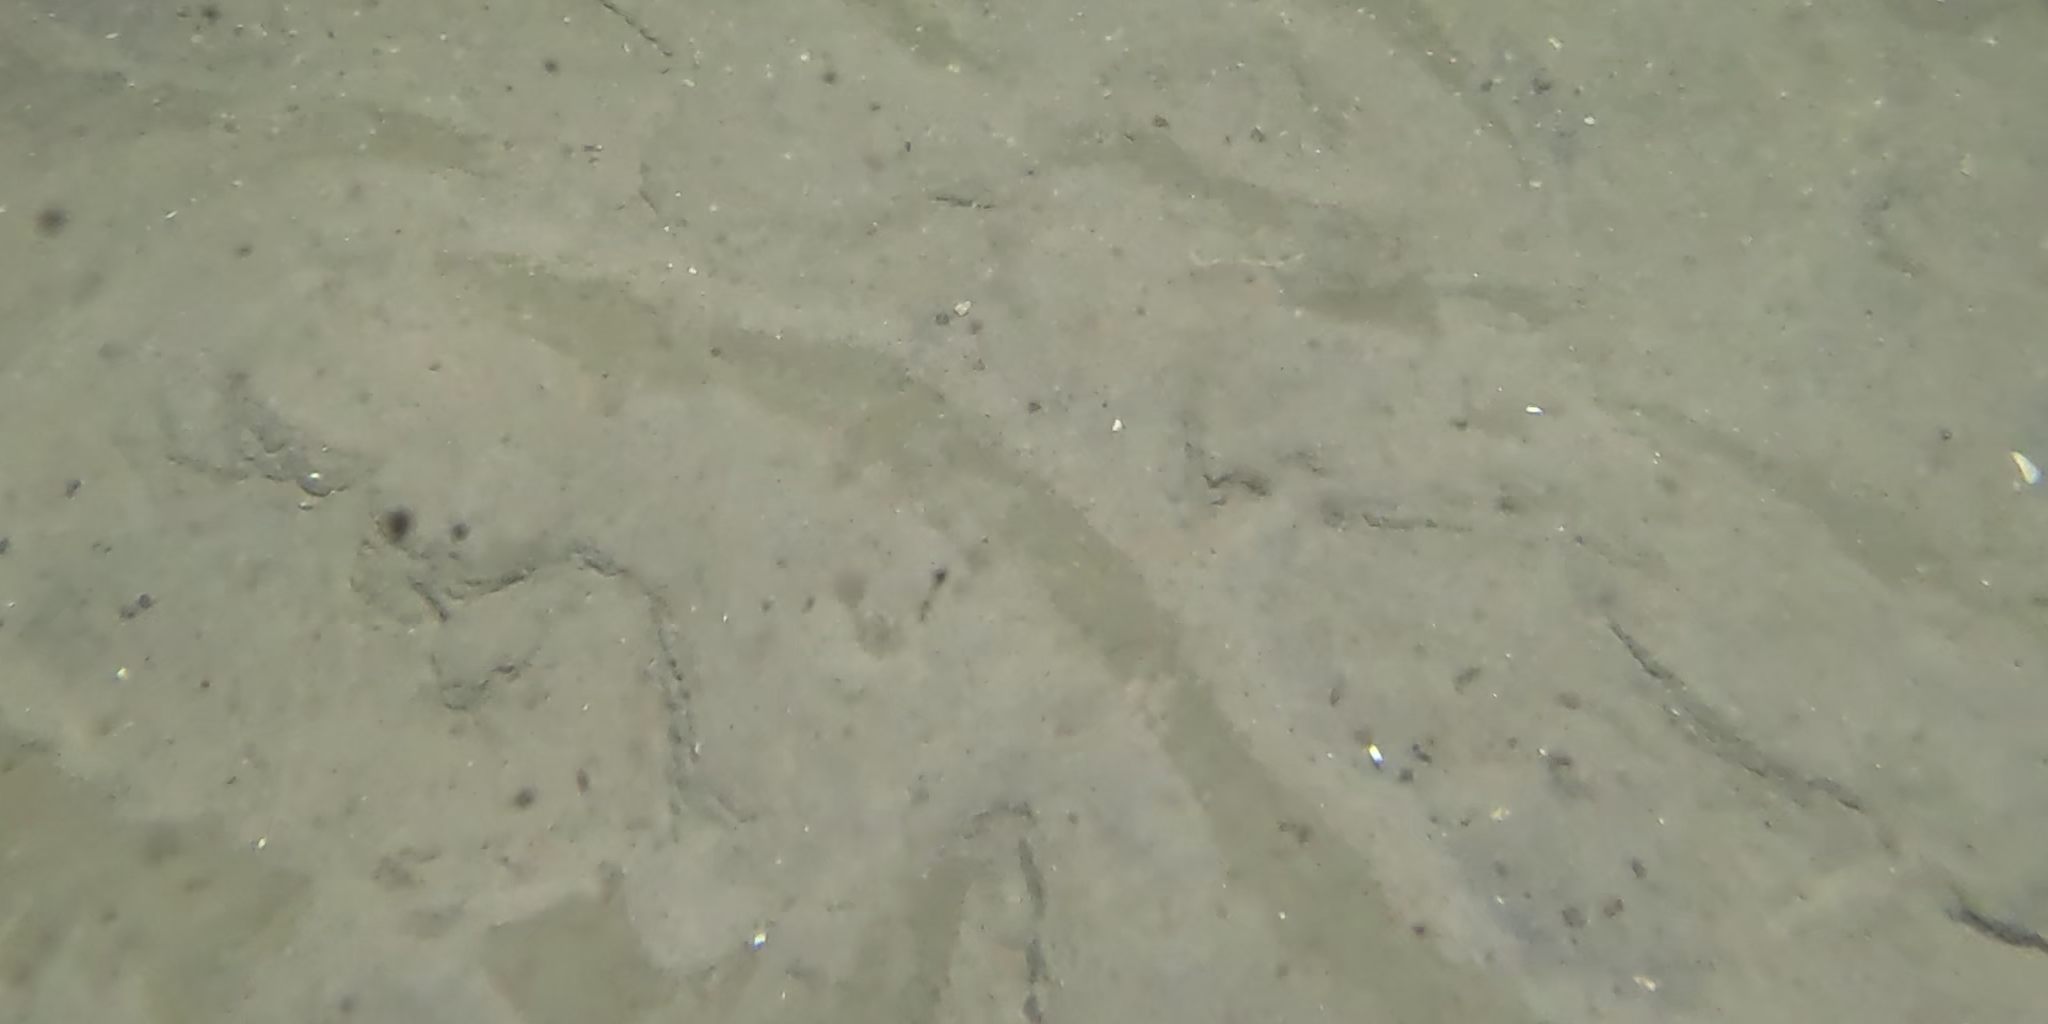
Seabed habitat: sand